Railroads in New England

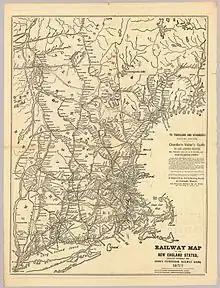
A map of New England railroads in 1871.

New England's first steam powered railroad was the Boston and Lowell Railroad, which was chartered on June 5, 1830, to connect its namesake cities, and opened in 1835 with the region's very first steam locomotives. Hot on the heels of the Boston and Lowell were two other railroads: the Boston and Providence Railroad, chartered in 1831 and opened in 1834; and the Boston and Worcester Rail Road, chartered just one day after the Boston and Providence and opened in April 1834. Together, these three companies were the first three steam railroads in New England. The Boston and Worcester line was extended to Albany, New York by 1841 in an effort to divert freight from the Erie Canal to Boston rather than New York City.